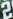
Number: 2